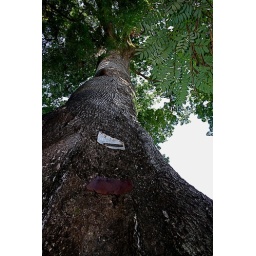
The huge Ceiba tree near our house